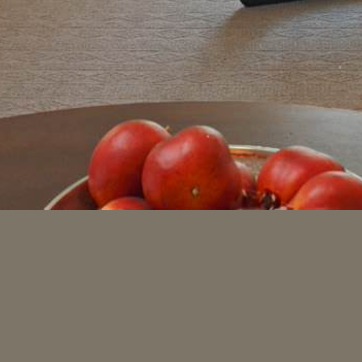
Material: food